The Kingdom at the End of the Road

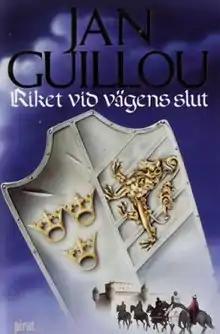
First edition

The Kingdom at the End of the Road is the third book in Jan Guillou's The Knight Templar (Crusades trilogy) book series. This book follows the fictional character of Arn Magnusson as he returns home to Sweden after 20 years as a Knight Templar.